History of Montreal

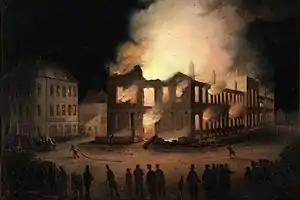
Political protests in 1849 led to the burning of the Parliament Buildings in Montreal.

This declaration led to the introduction of ‘king’s engineers’ to New France and to Montreal. This led to actual city layout planning and a shift to stone buildings as well. The government of Montreal helped plan the layout of the city; several aspects of the design of the city in the French colonial period are still present. The Sulpicians, who became the seigneurs of Montreal in 1663, perhaps played the largest role in the early formation of the city. The Sulpicians helped design Montreal's chequerboard city plan decided upon in 1671 and with the help of the king's engineers the establishment of stone buildings also began. For example, Father Superior of the Sulpicians Dollier de Casson and surveyor Bénigne Basset originally planned Rue Notre Dame to be the main street of Montreal in 1672. The designers themselves were all similar to the Father Superior not architects by profession and so the engineers worked closely with the religious order to design and build Montreal. Casson for example also designed the Old Sulpician Seminary, the oldest standing building in Montreal and home to the oldest gardens in North America, in 1684.